McMaster University

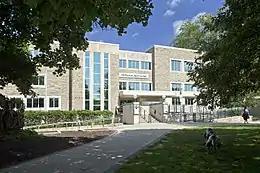
The McMaster Museum of Art holds the highest attendance figures for a university-affiliated museum in Canada.

The university's library system is a member of 31 organizations, including the Association of Research Libraries. Around 2.8 million articles were downloaded from the library system's electronic journal collection during the 2016 academic year. The university library employs 138 professional, and support staff. The library's resource expenditure for the 2016–2017 academic year was approximately $11.5 million, with 81 per cent of the budget allocated to serial and e-resource subscriptions, 9 per cent on hard copy acquisitions, and 10 per cent to membership and collections support. The library system include four libraries housing 1,274,265 paper books and 3,689,973 total resources, including videos, maps, sound recordings, and microfilm. Mills Library houses the humanities and social sciences collections, with a wide range of print and digital resources. Innis Library houses content which supports the academic and research interests of the DeGroote School of Business. Thode Library houses academic material of various disciplines of science and engineering, while the Health Science Library houses books pertaining to medical sciences. The William Ready Division of Archives and Research Collections at McMaster University consist of papers of Canadian publishers; British personalities and of Canadian literary figures such as Farley Mowat, Pierre Berton, Matt Cohen, and Marian Engel. It includes the archives of Bertrand Russell, and of labour unions.